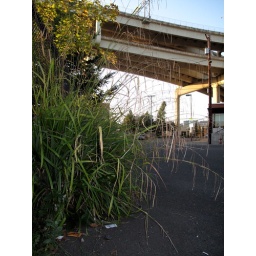
grass under the fremont bridge